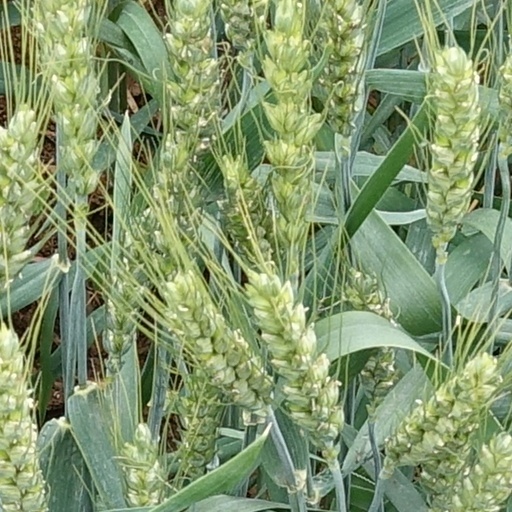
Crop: wheat